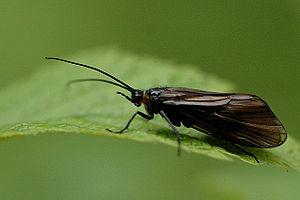
Brachycentrus est un genre d'insectes trichoptères de la famille des Brachycentridae.